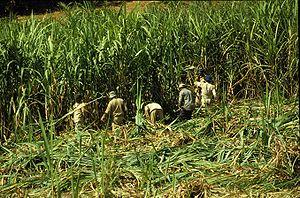
La canne à sucre est une plante cultivée appartenant au genre Saccharum, cultivée principalement pour la production du sucre extrait des tiges. Historiquement quatre espèces de cannes ont été domestiquées, principalement Saccharum officinarum, mais les cultivars modernes forment un ensemble d'hybrides complexes issus principalement de croisements entre Saccharum officinarum et Saccharum spontaneum, avec des contributions de Saccharum robustum, Saccharum sinense, Saccharum barberi, et de plusieurs genres apparentés tels que Miscanthus, Narenga et Erianthus.